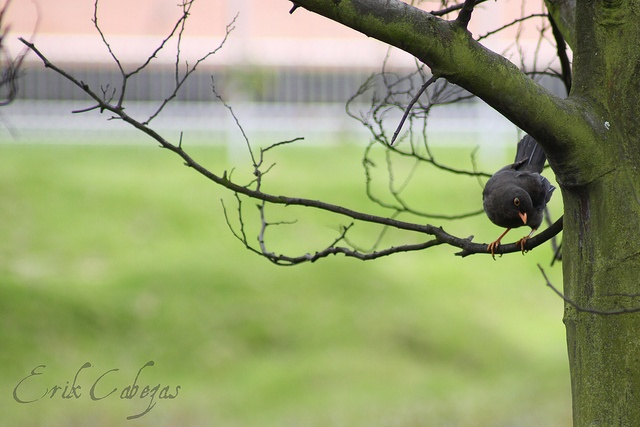
A black bird relaxes while sitting on a tree branch
A small black bird perched on top of a wooden tree.
A bird with a yellow beak looking down while on a tree branch.
A black bird is perched on a tree limb.
A small bird perched on a thin tree branch.